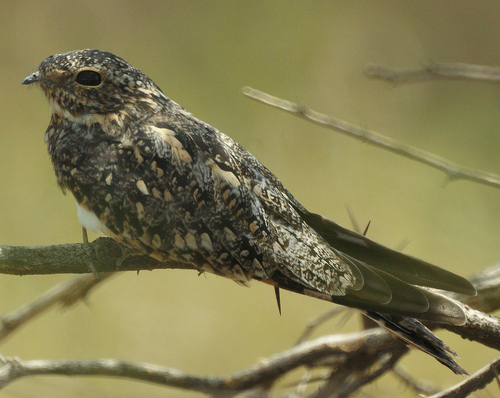
this bird has a tiny pointed bill, big eyes relative to the size of its head, and dark brown, tan, and white feathers.
a bird with black tail, brown and black covering the rest of its body
this is a black and white spotted bird with a small pointy black beak.
this small-beaked bird is a mottled grey with flecks of gold.
this bird has a speckled pattern all over with a tiny pointy bill.
a small bird with oval black eyes a very tiny beak and a small head
this is a large speckled bird mostly grey yellow and white.
this bird has wings that are brown and has a short bill
this small bird has is the color of the desert, and has small eyes.
this bird has a black body with brown and white spotted all over it.
Species: Nighthawk